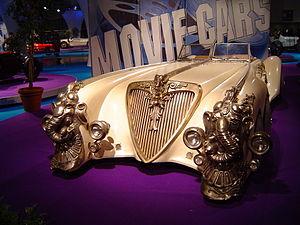
La Ligue des Gentlemen Extraordinaires est un film américain de Stephen Norrington, sorti en 2003. Il s'agit d'une libre adaptation de la bande dessinée de même titre d'Alan Moore et Kevin O'Neill parue à partir de 1999. Le film est un succès commercial malgré de très mauvaises critiques.